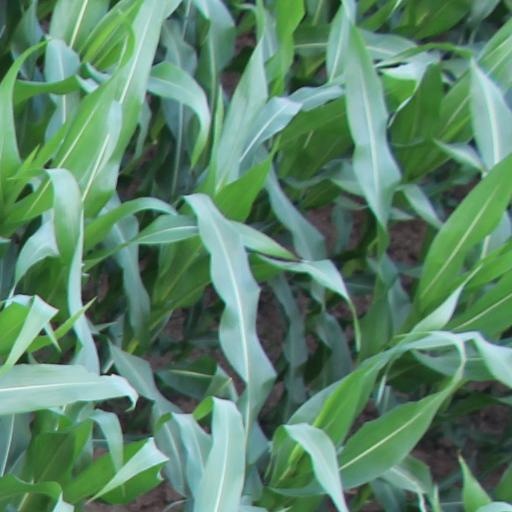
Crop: maize; corn